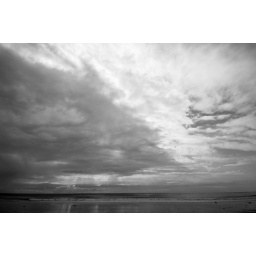
The sea and sky from the beach near Campus Point at UCSB today.